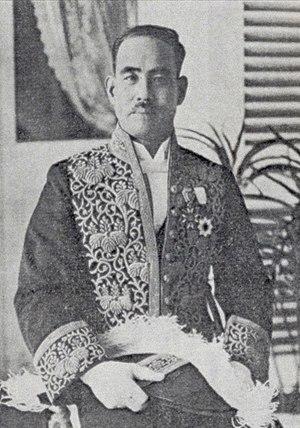
Fumio Gotō est un homme politique japonais qui fut brièvement Premier ministre du Japon en remplacement en 1936 pendant trois jours.